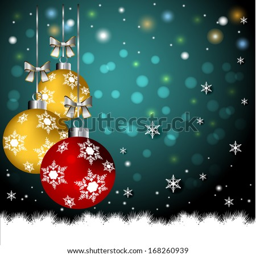
flying snowflakes on a dark background with bright balls , vector background